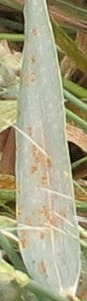
Label: Wheat___Brown_Rust